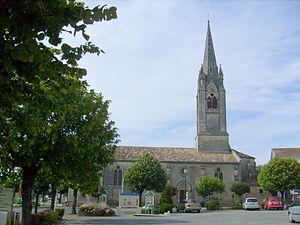
L'église de Saint-Ciers-sur-Gironde